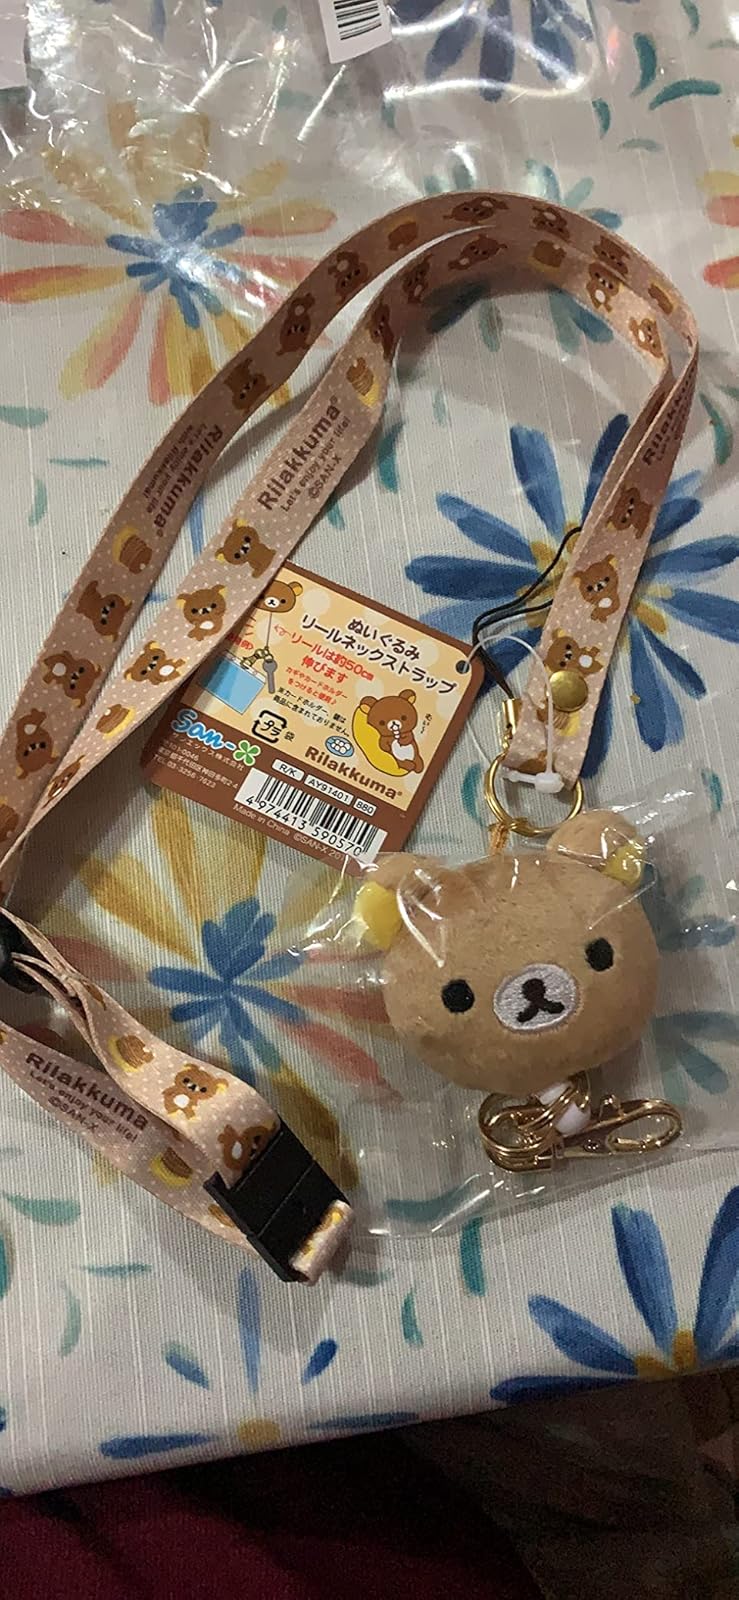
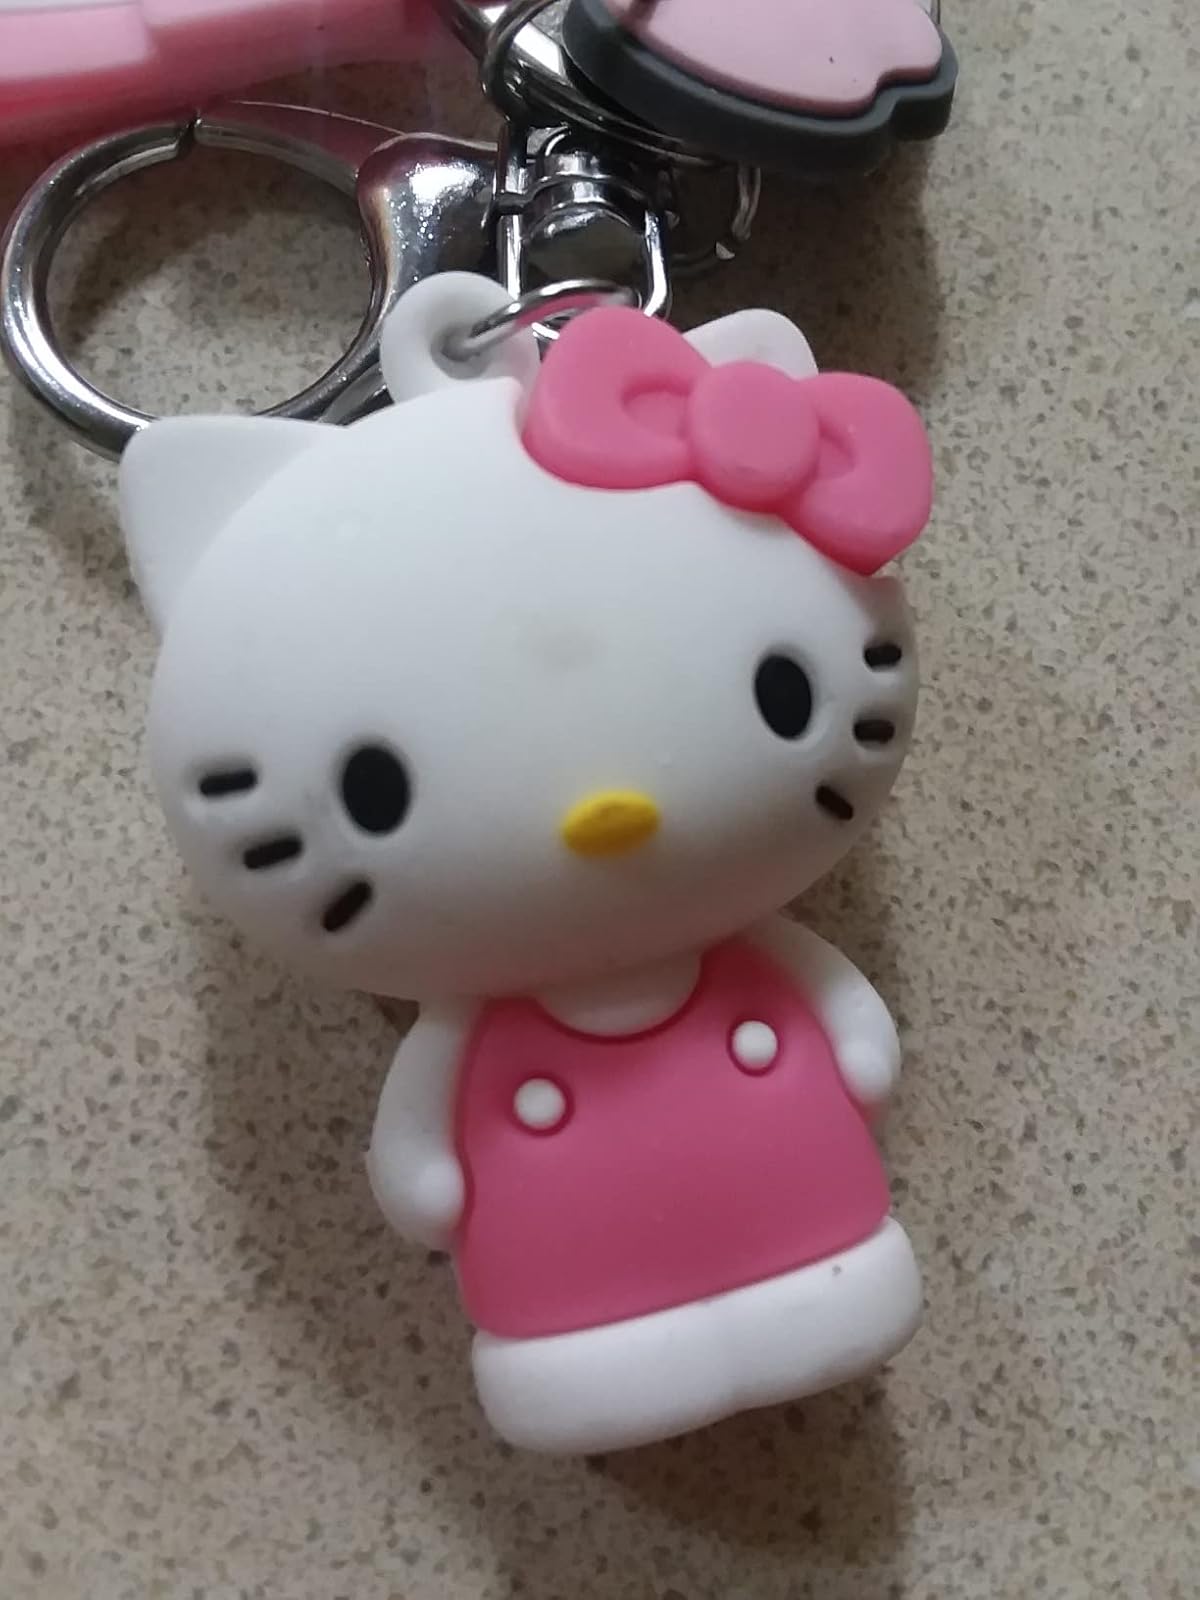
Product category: accessories_keychain
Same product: no